Roya Saberi Negad Nobakht

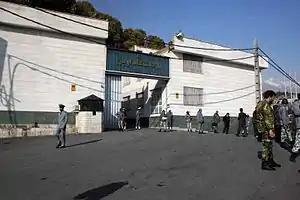
Evin prison, Tehran, Iran

Roya Saberi Negad Nobakht (Persian: رویا صابری نژاد نوبخت) (born c. 1967) is an Iranian-British housewife who was imprisoned after she returned to Iran to visit her family. While living in England, she wrote on Facebook that Iran was "too Islamic". The Iranian government put her in prison and accused her of "insulting Islamic sanctities", a crime that carries the death penalty.